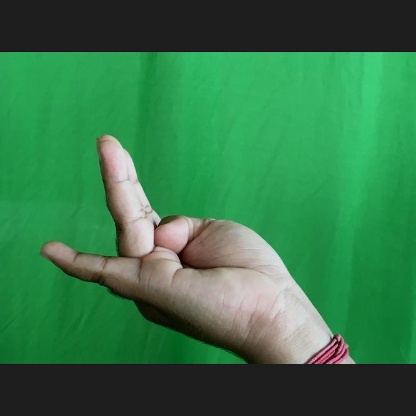
Mudra: Chaturam